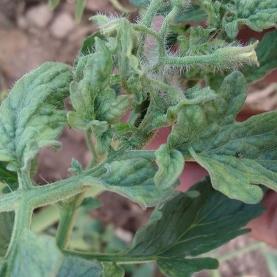
Crop: Tomato
Condition: virosis-d